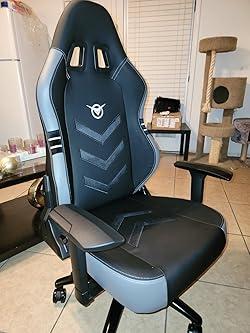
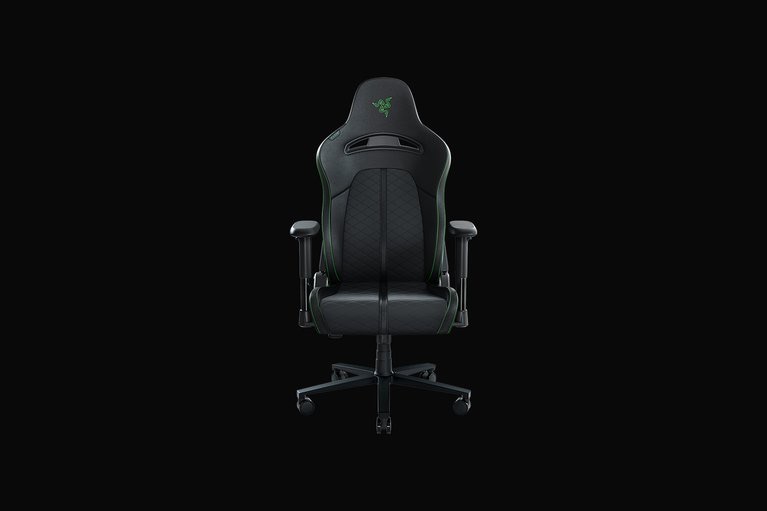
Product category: items_chair
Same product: no